Senegal River

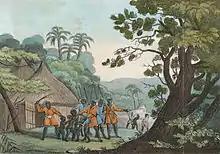
Slave trade along the Senegal River, kingdom of Cayor

The galley of Jaume Ferrer is depicted off the coast on the left, with a quick note about his 1346 voyage. The golden round island at the mouth of the Senegal River is the indication (customary on portolan charts) of river mouth bars or islands - in this case, probably a reference to the Langue de Barbarie or the island of Saint-Louis). The first town, by the mouth of the Senegal, is called ""isingan"" (arguably the etymological source of the term "Senegal"). East of that, the Senegal forms a riverine island called ""insula de bronch"" (Île à Morfil). By its shores lies the city of ""tocoror"" (Takrur). Above it is a depiction of the Almoravid general Abu Bakr ibn Umar (""Rex Bubecar"") on a camel. Further east, along the river, is the seated emperor (mansa) of Mali (""Rex Musa Meli"", prob. Mansa Musa), holding a gold nugget. His capital, ""civitat musa meli"" is shown on the shores of the river, and the range of the Emperor of Mali's sway is suggested by all the black banners (an inscription notes "This lord of the blacks is called Musa Melli, Lord of Guinea, the greatest noble lord of these parts for the abundance of the gold which is collected in his lands". Curiously, there is a defiant gold-bannered town south of the river, labelled ""tegezeut"" (probably the Ta'adjast of al-Idrisi), and might be an inchoate reference to Djenné.